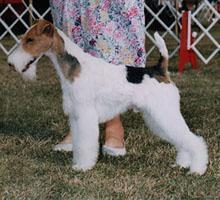
wire-haired_fox_terrier